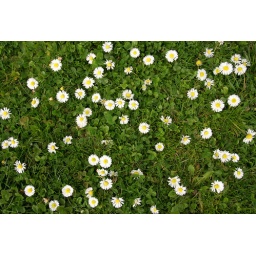
Tons of these little flowers were coming up in the grass around South Eugene High School.